National Pacification Army

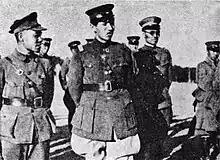
Zhang Xueliang (center) with his subordinates

Following the death of Zhang Zuolin, his son, Zhang Xueliang, took power. Yang Yuting became fully responsible for the military strategy of the NPA, which had now been severely reduced, assuming the role of Commander-in-Chief of the Eastern Three Provinces Defense Headquarters in July 1928. Although he seemed to support siding with Nanjing, he believed that Fengtian–KMT unity would not last. He advised Zhang Xueliang to hold the line east of Shanhaiguan and Rehe Province, as well as asking for him to take control of the remnants of Sun Chuanfang's and Zhang Zongchang's armies, each consisting of over 50,000 men, who were now situated between Tangshan and Shanhaiguan. Yang wanted to capitalize on KMT disagreements and infighting in order to prepare for a comeback of the NPA.